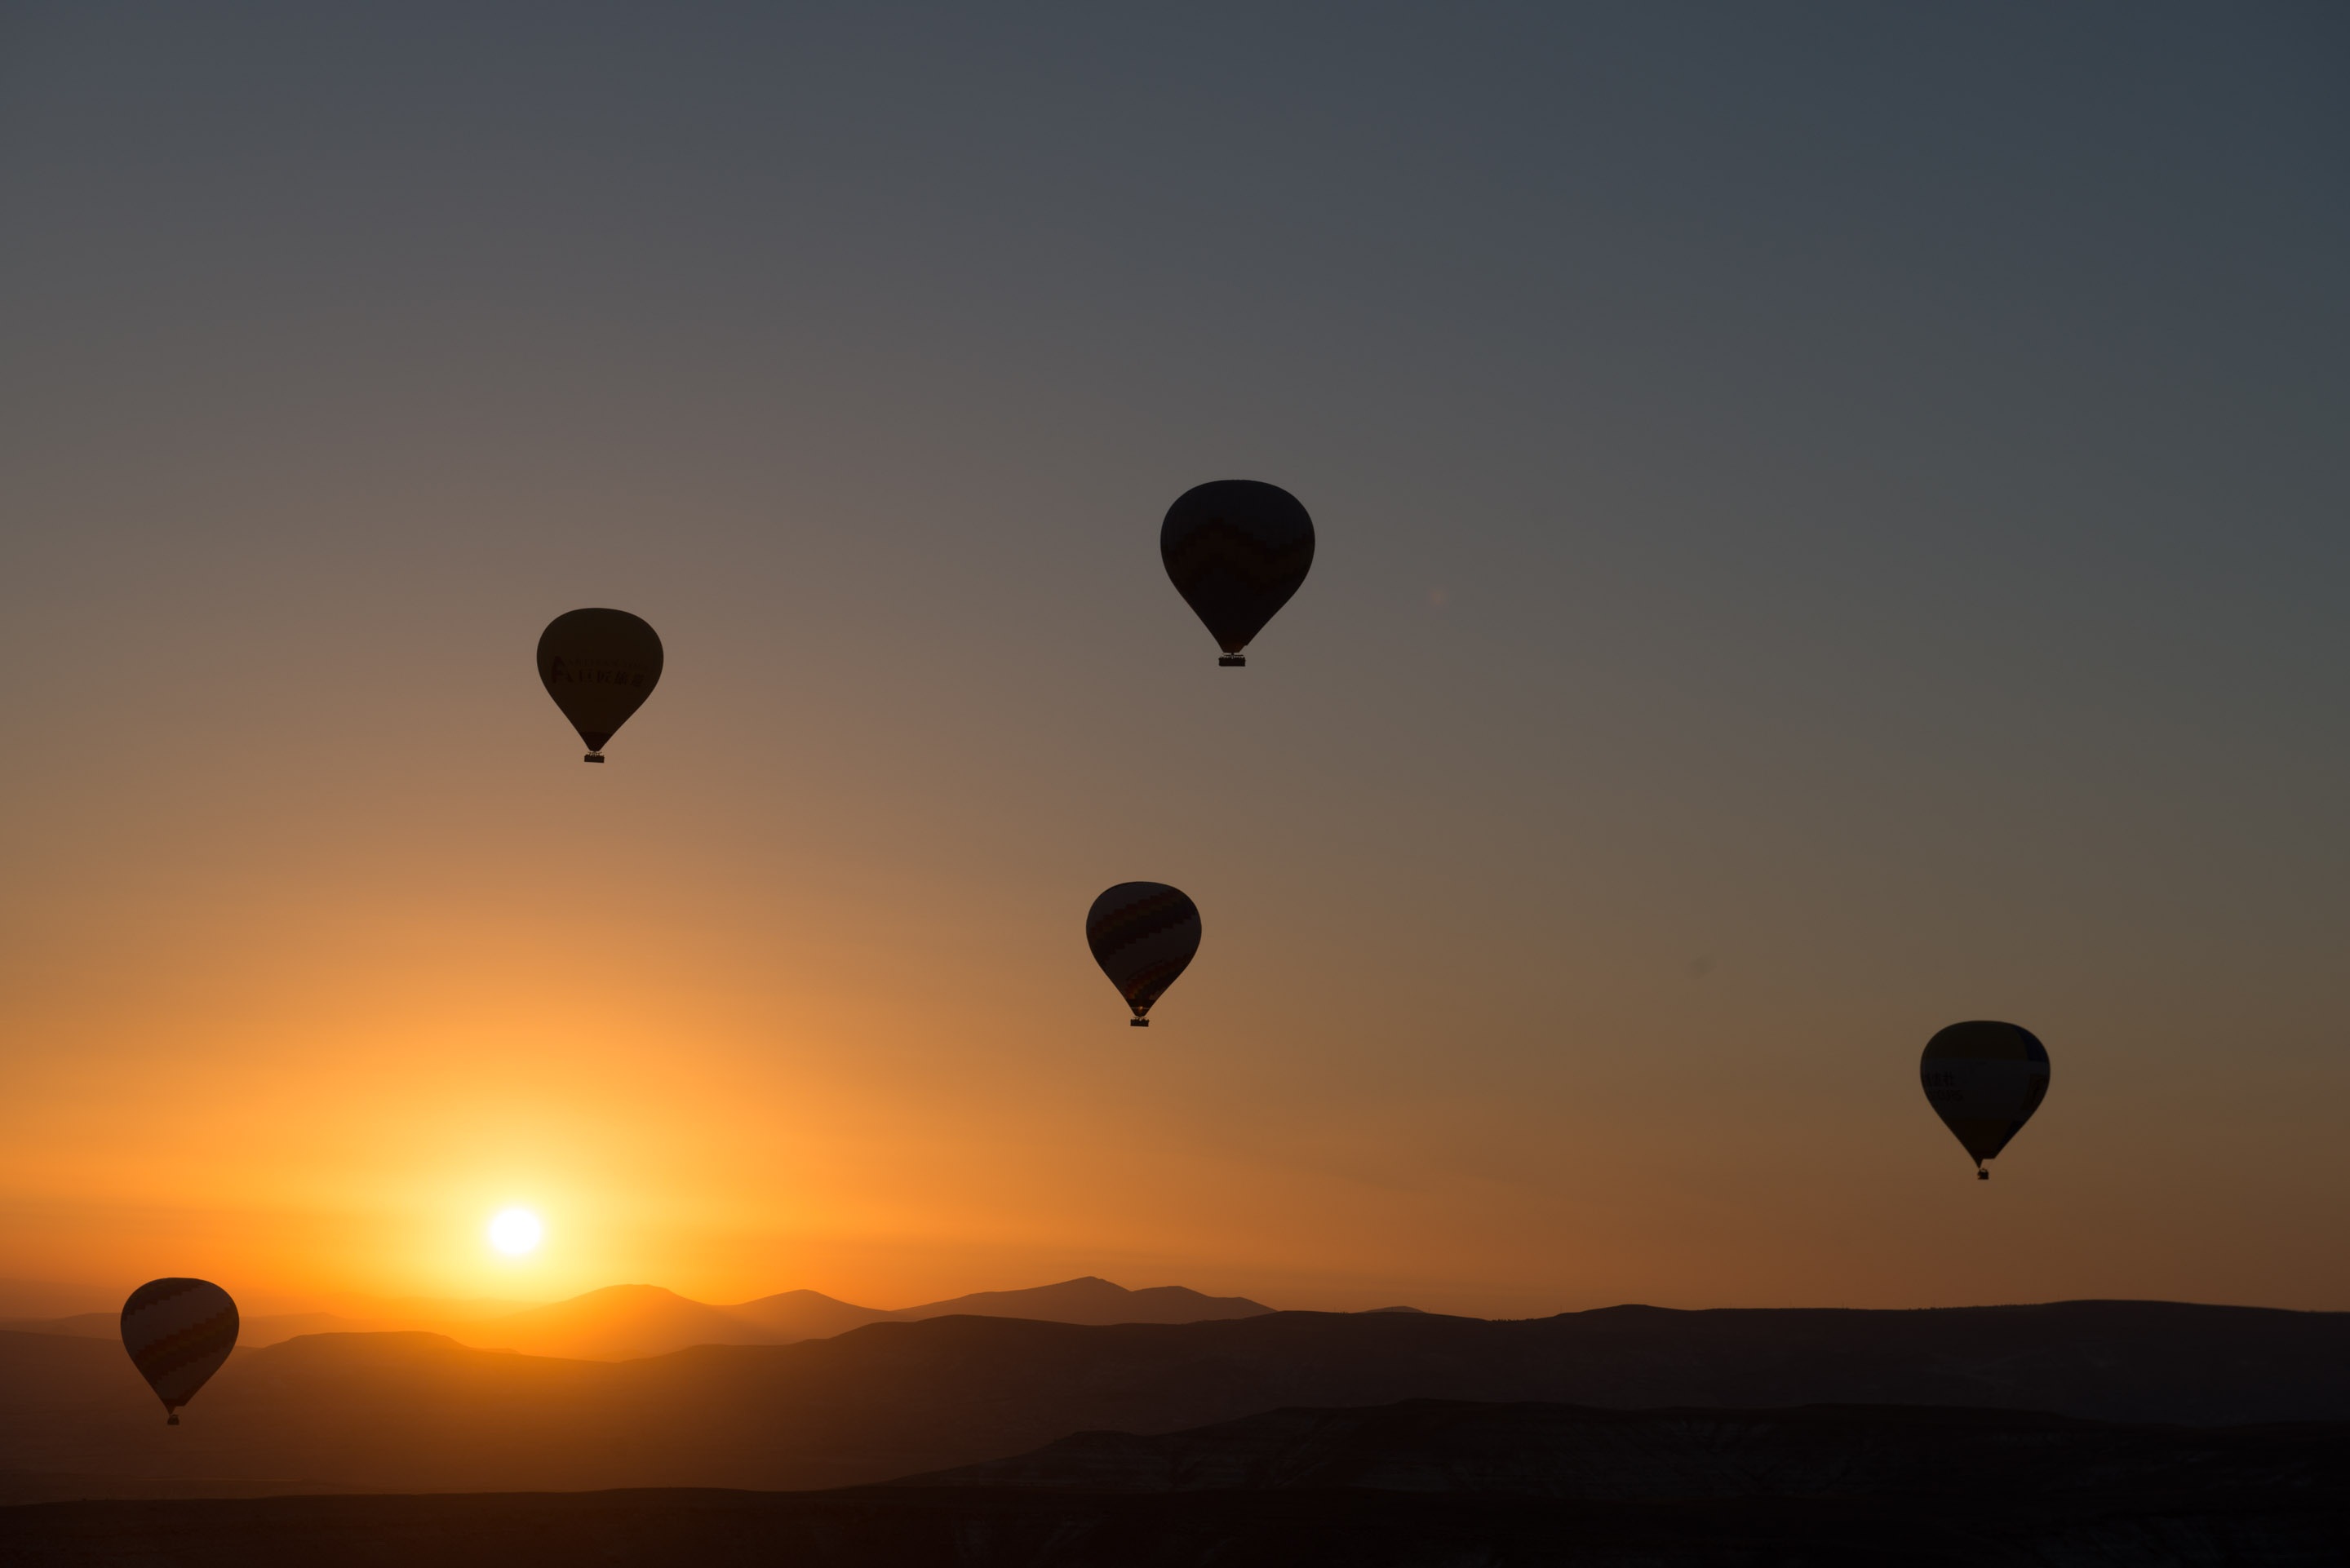
silhouette, wing, sky, sunrise, sunset, hot air balloon, dawn, flying, aircraft, dusk, vehicle, illustration, mountains, balloons, hot air ballooning, hot air balloons, atmosphere of earth